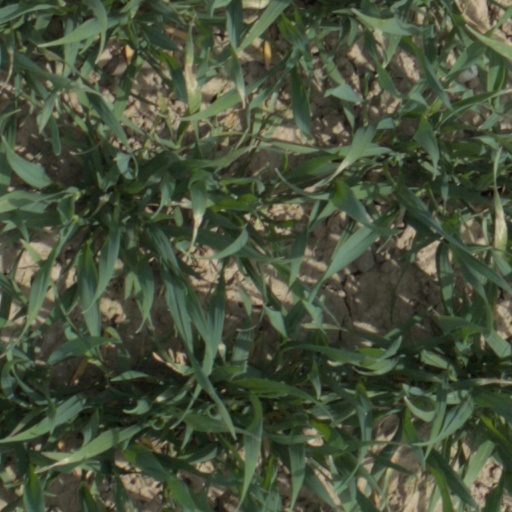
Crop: wheat